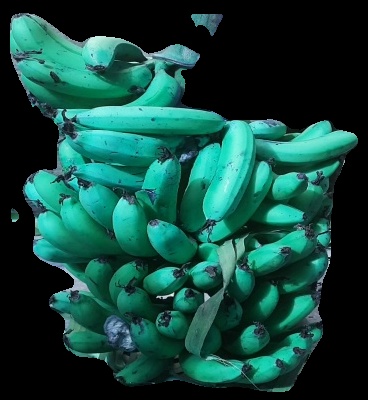
Variety: pachbale
Grade: grade3